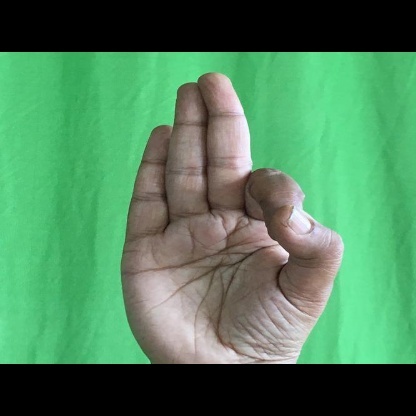
Mudra: Aralam